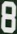
Number: 8